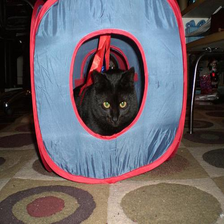
Species: cat
Breed: Bombay